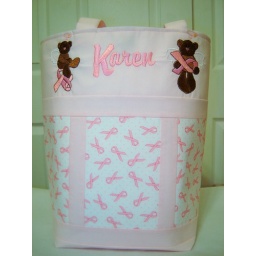
Breast Cancer survivor theme bag for my co-worker for Christmas - Pink Ribbon Angel bears by Stitch-it-Cheap